Digermyne

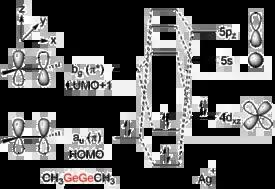
The quarlitative molecular orbital diagram of the interaction between ArGeGeAr and Ag.

Different from alkynes which undergo [4+2] cycloaddition reaction with 2,3-dimethyl-1,3-butadiene to give 1,4-cyclohexadiene derivatives, digermynes undergo [4+1] cycloaddition reaction because of the presence of the exceedingly reactive diradical character, which can be seen in valence orbital models. In the case of ArGeGeAr, it reacts with 2,3-dimethyl-1,3-butadiene to afford unusual germane derivative. The reaction begins between each of the radical center and 2,3-dimethyl-1,3-butadiene first, which give rise to the formation of digermane with two germacyclopent-3-ene rings through [4+1] cycloaddition. The increased steric repulsion of two GeC rings leads to the homolytic cleavage of the Ge-Ge single bond which then produces the final germane by 1,4-addition reaction with additional equivalent of the 2,3-dimethyl-1,3-butadiene. The breaking of the Ge-Ge bond is not seen when BbtGeGeBbt reacts with 2,3-dimethyl-1,3-butadiene, which only gives rise to digermane.